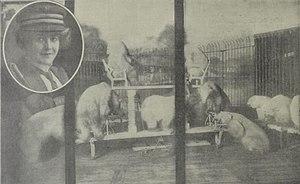
Tilly Bébé est le nom de scène de l'artiste de cirque autrichienne Mathilde Rupp. Elle est remarquée pour ses performances avec de grands prédateurs et est considérée comme une pionnière dans le domaine du domptage des lions. En plus des spectacles vivants, elle participe à la réalisation de films muets. Mathilde Rupp est née à Vienne et a d'abord suivi une formation de dactylographe. Contre la volonté de son père, elle quitte sa place, dans un cabinet d'avocats, pour travailler avec des serpents au vivarium de Vienne. Elle commence à jouer avec des hyènes, vers 1897, et son père accepte son choix de carrière, devenant son manager, deux ans plus tard. Tout au long de sa carrière, Bébé fait des apparitions dans de nombreuses capitales européennes, tant avec des lions qu'avec des ours polaires. Elle fait également une tournée en Amérique du Sud, dans les années 1920. Se produisant jusqu'à la cinquantaine, elle meurt à Vienne en 1932.